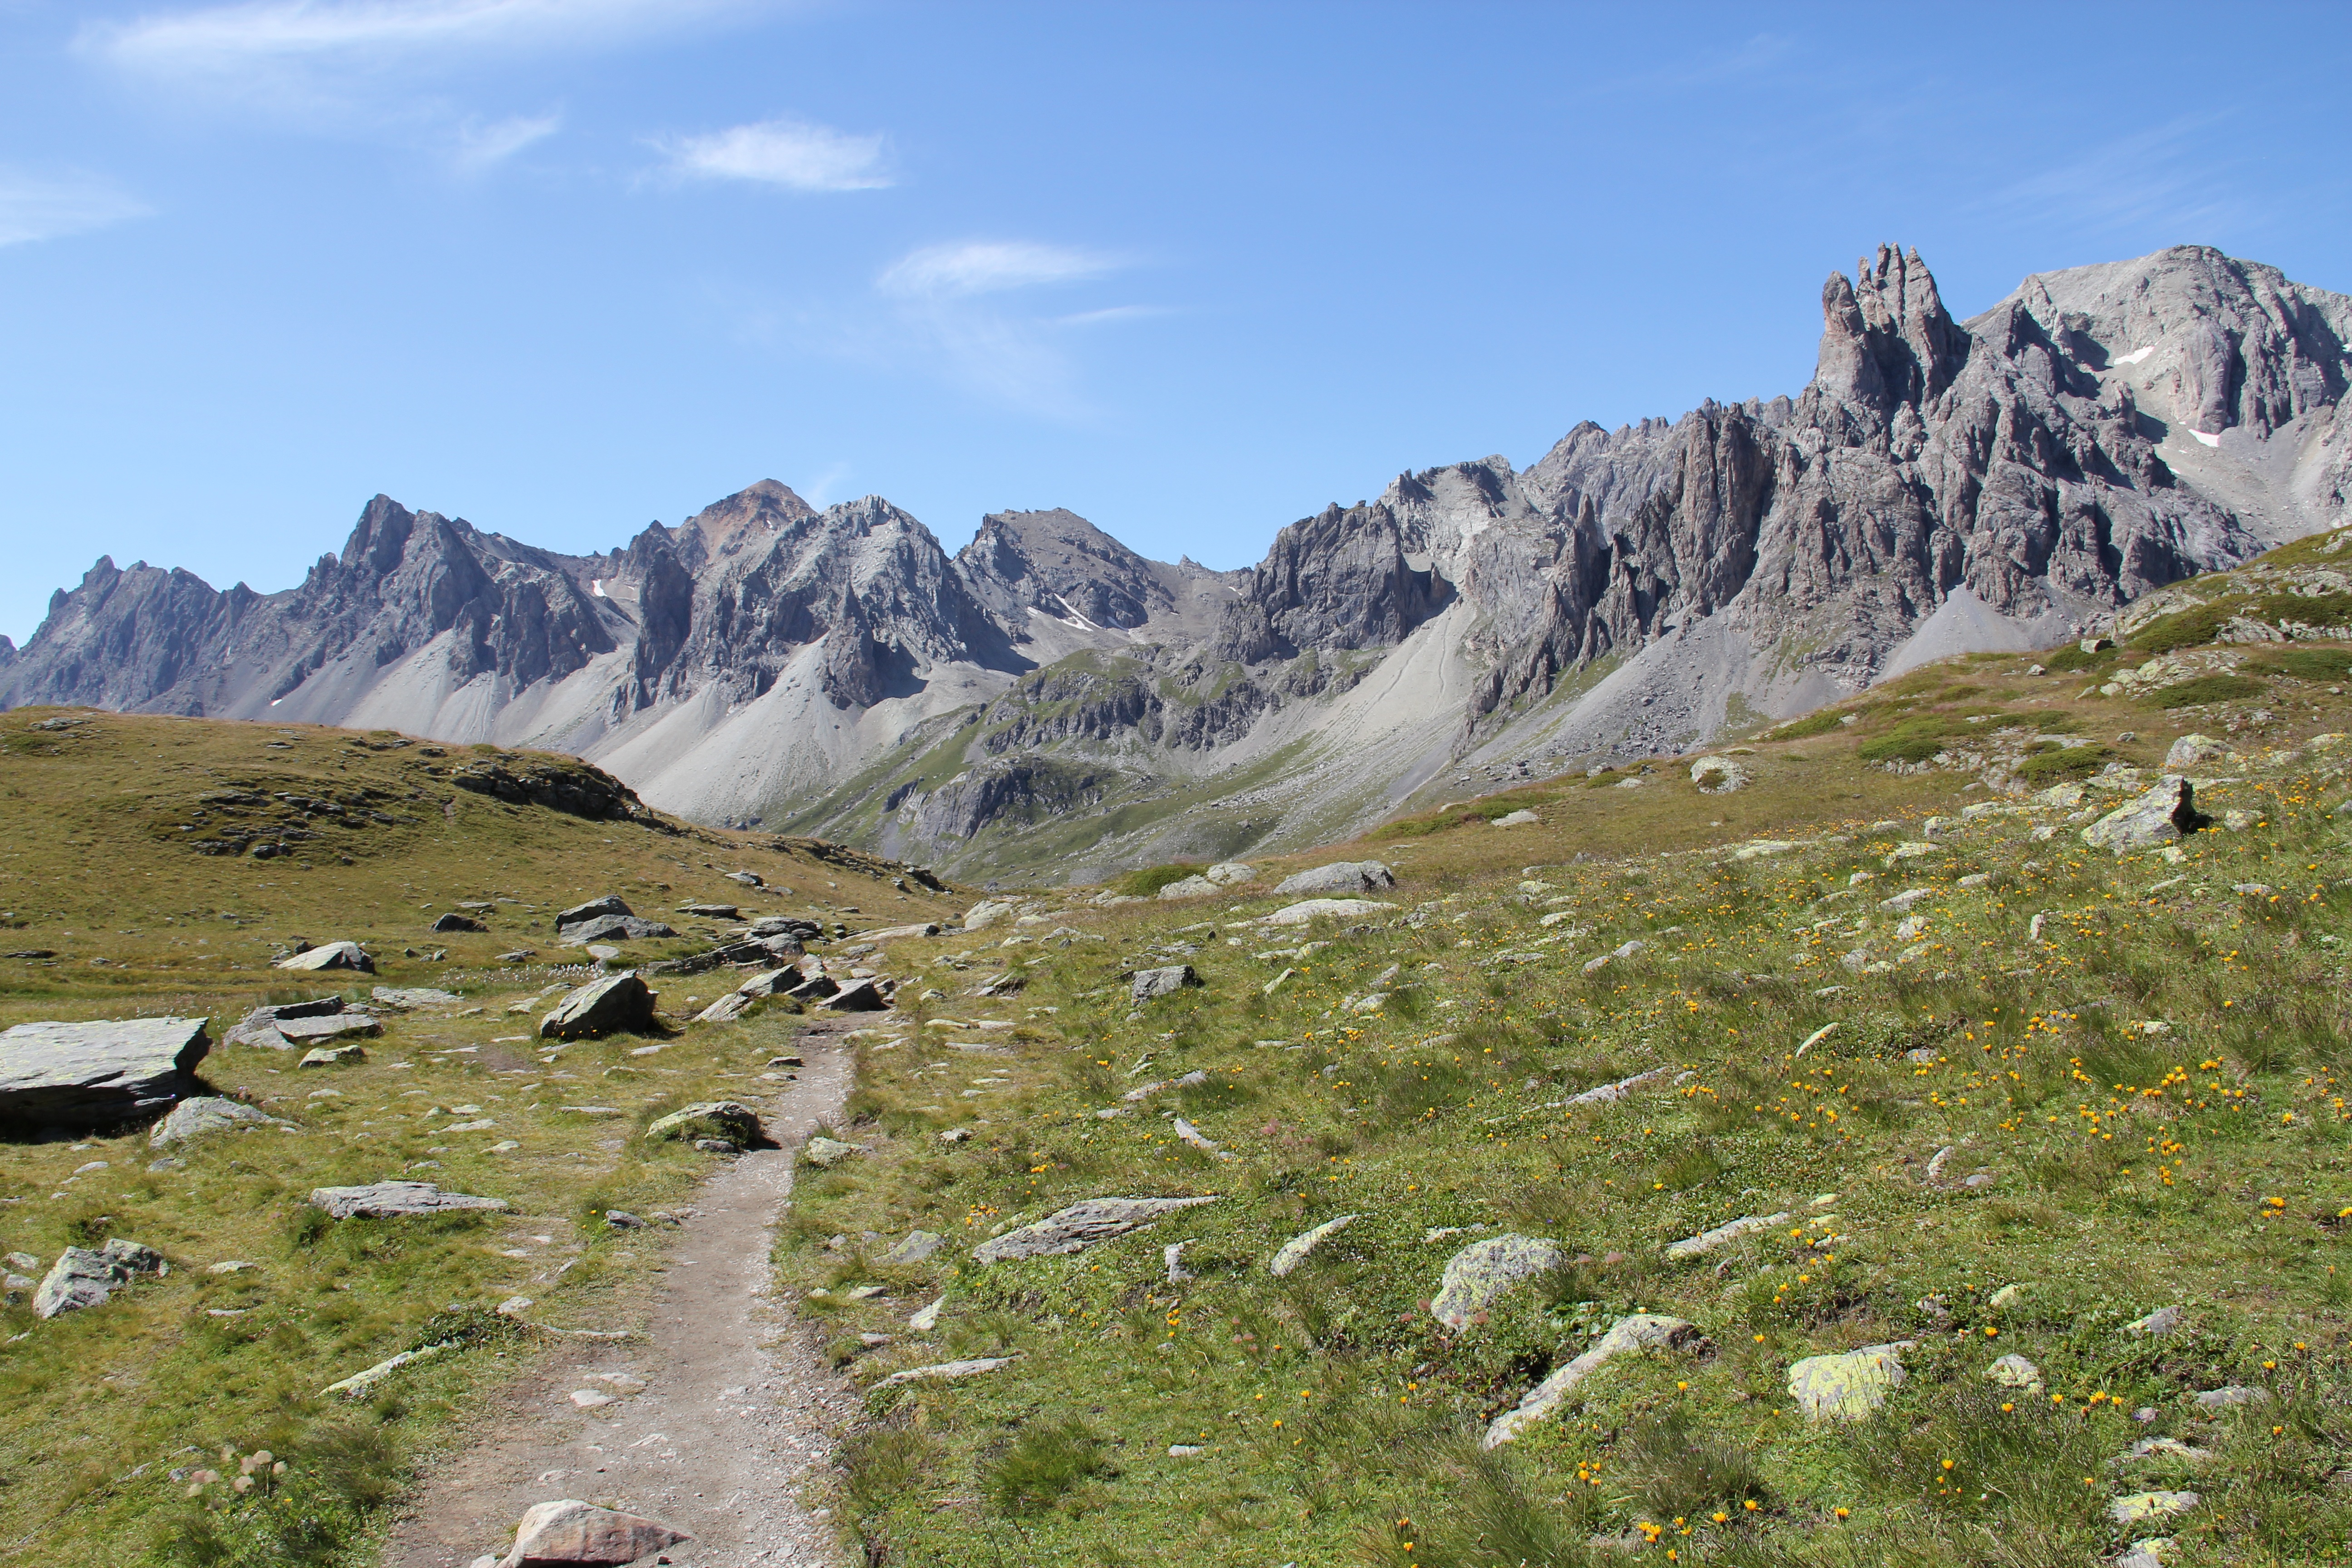
landscape, nature, wilderness, walking, mountain, hiking, trail, meadow, adventure, valley, mountain range, summer, ridge, summit, geology, trekking, alps, backpacking, badlands, plateau, fell, moraine, landform, mountain pass, geographical feature, mountainous landforms